Dol Cathedral

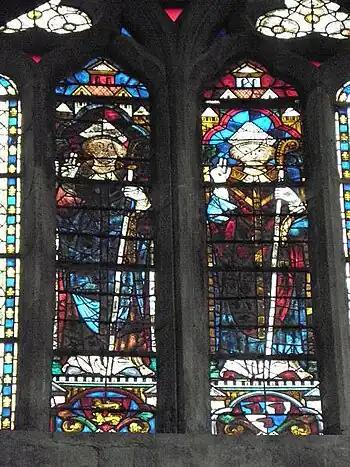

This 16th-century wooden and polychromed sculpture showing Christ waiting for the crucifixion and showing the signs of the beating and humiliation he has suffered ("Christ souffrant") is located in the aisle to the north of the nave. It dates to the 16th century. It came from the old manor of Beauvais.